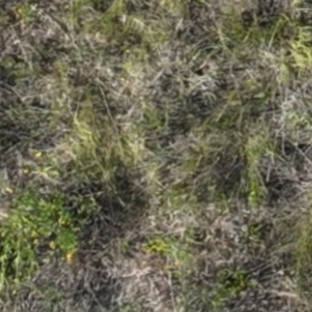
Month: july
Dye color: blue
Dye concentration: high